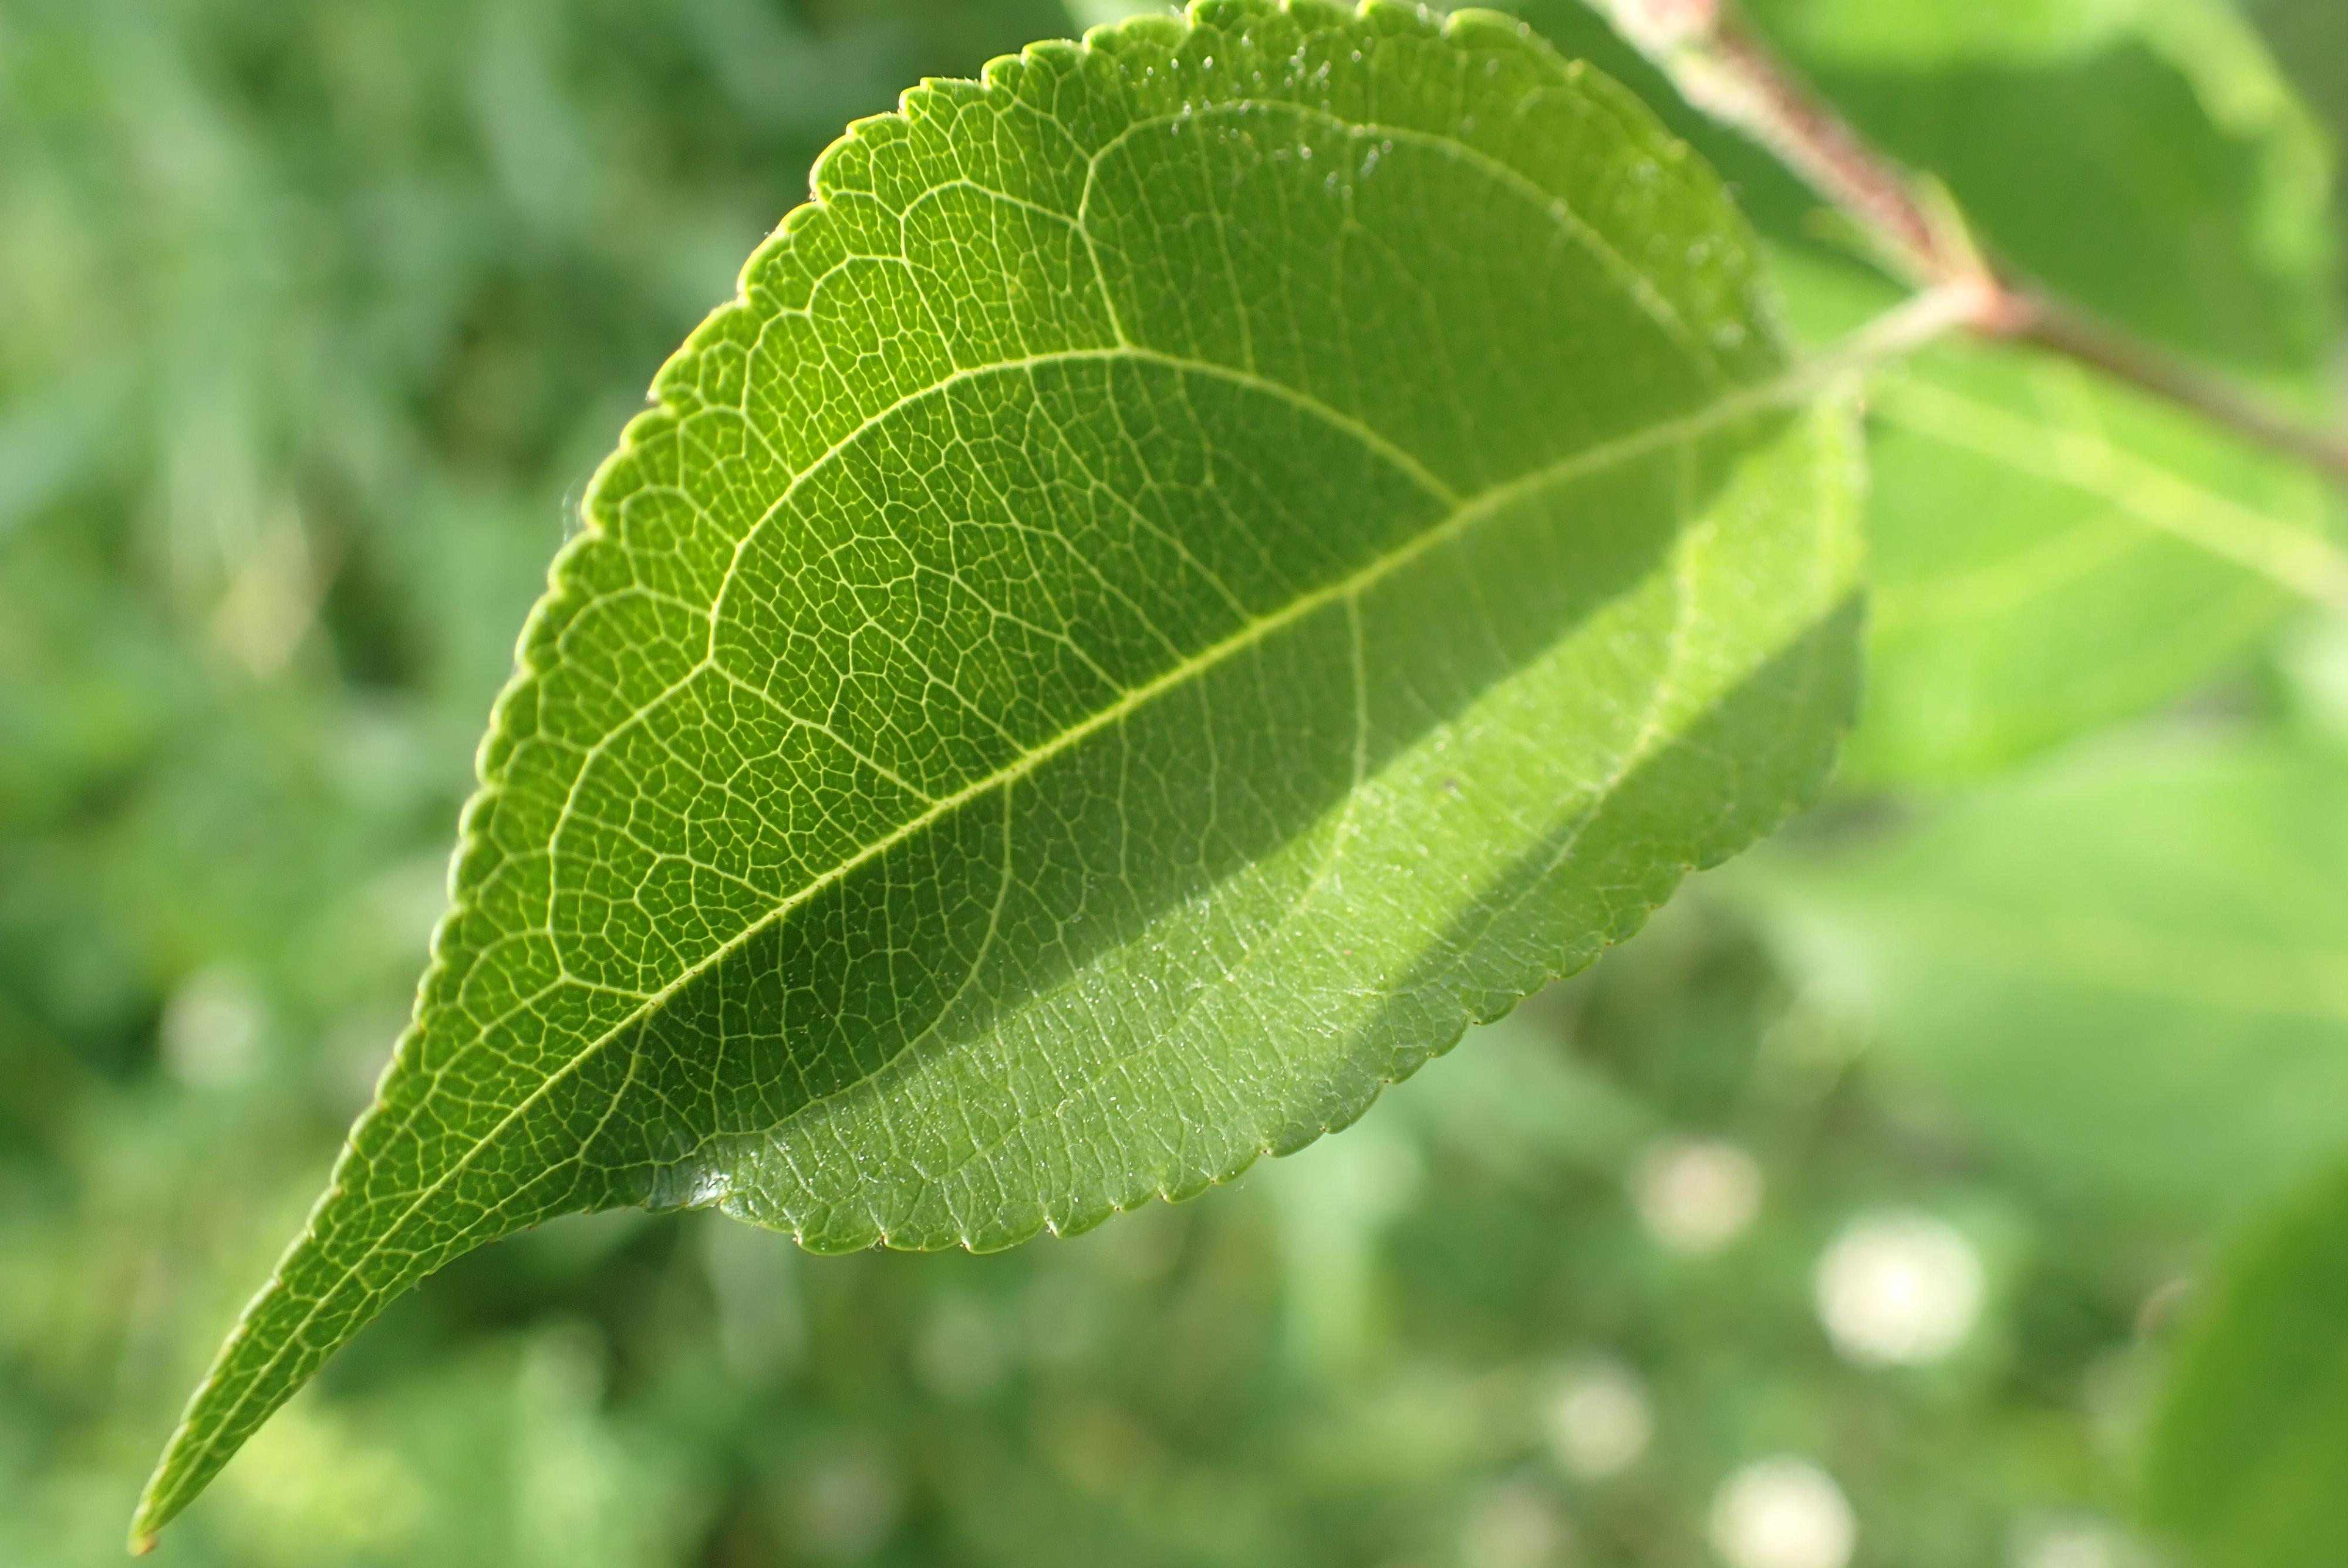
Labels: healthy